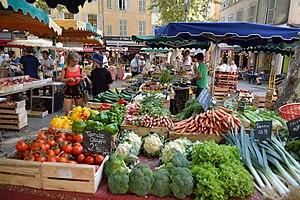
Marché aux Fruits et Légumes à la place Richelme, Aix-en-Provence 日本語: エクス・アン・プロバンスのリシュルム広場の野菜市
Légume vert désigne divers légumes regroupés sur la base de critères variables. Pour autant, l'expression est vivace et opératoire depuis le XVIIéme siècle jusqu'à nos jours, en français comme dans d'autres langues romanes.